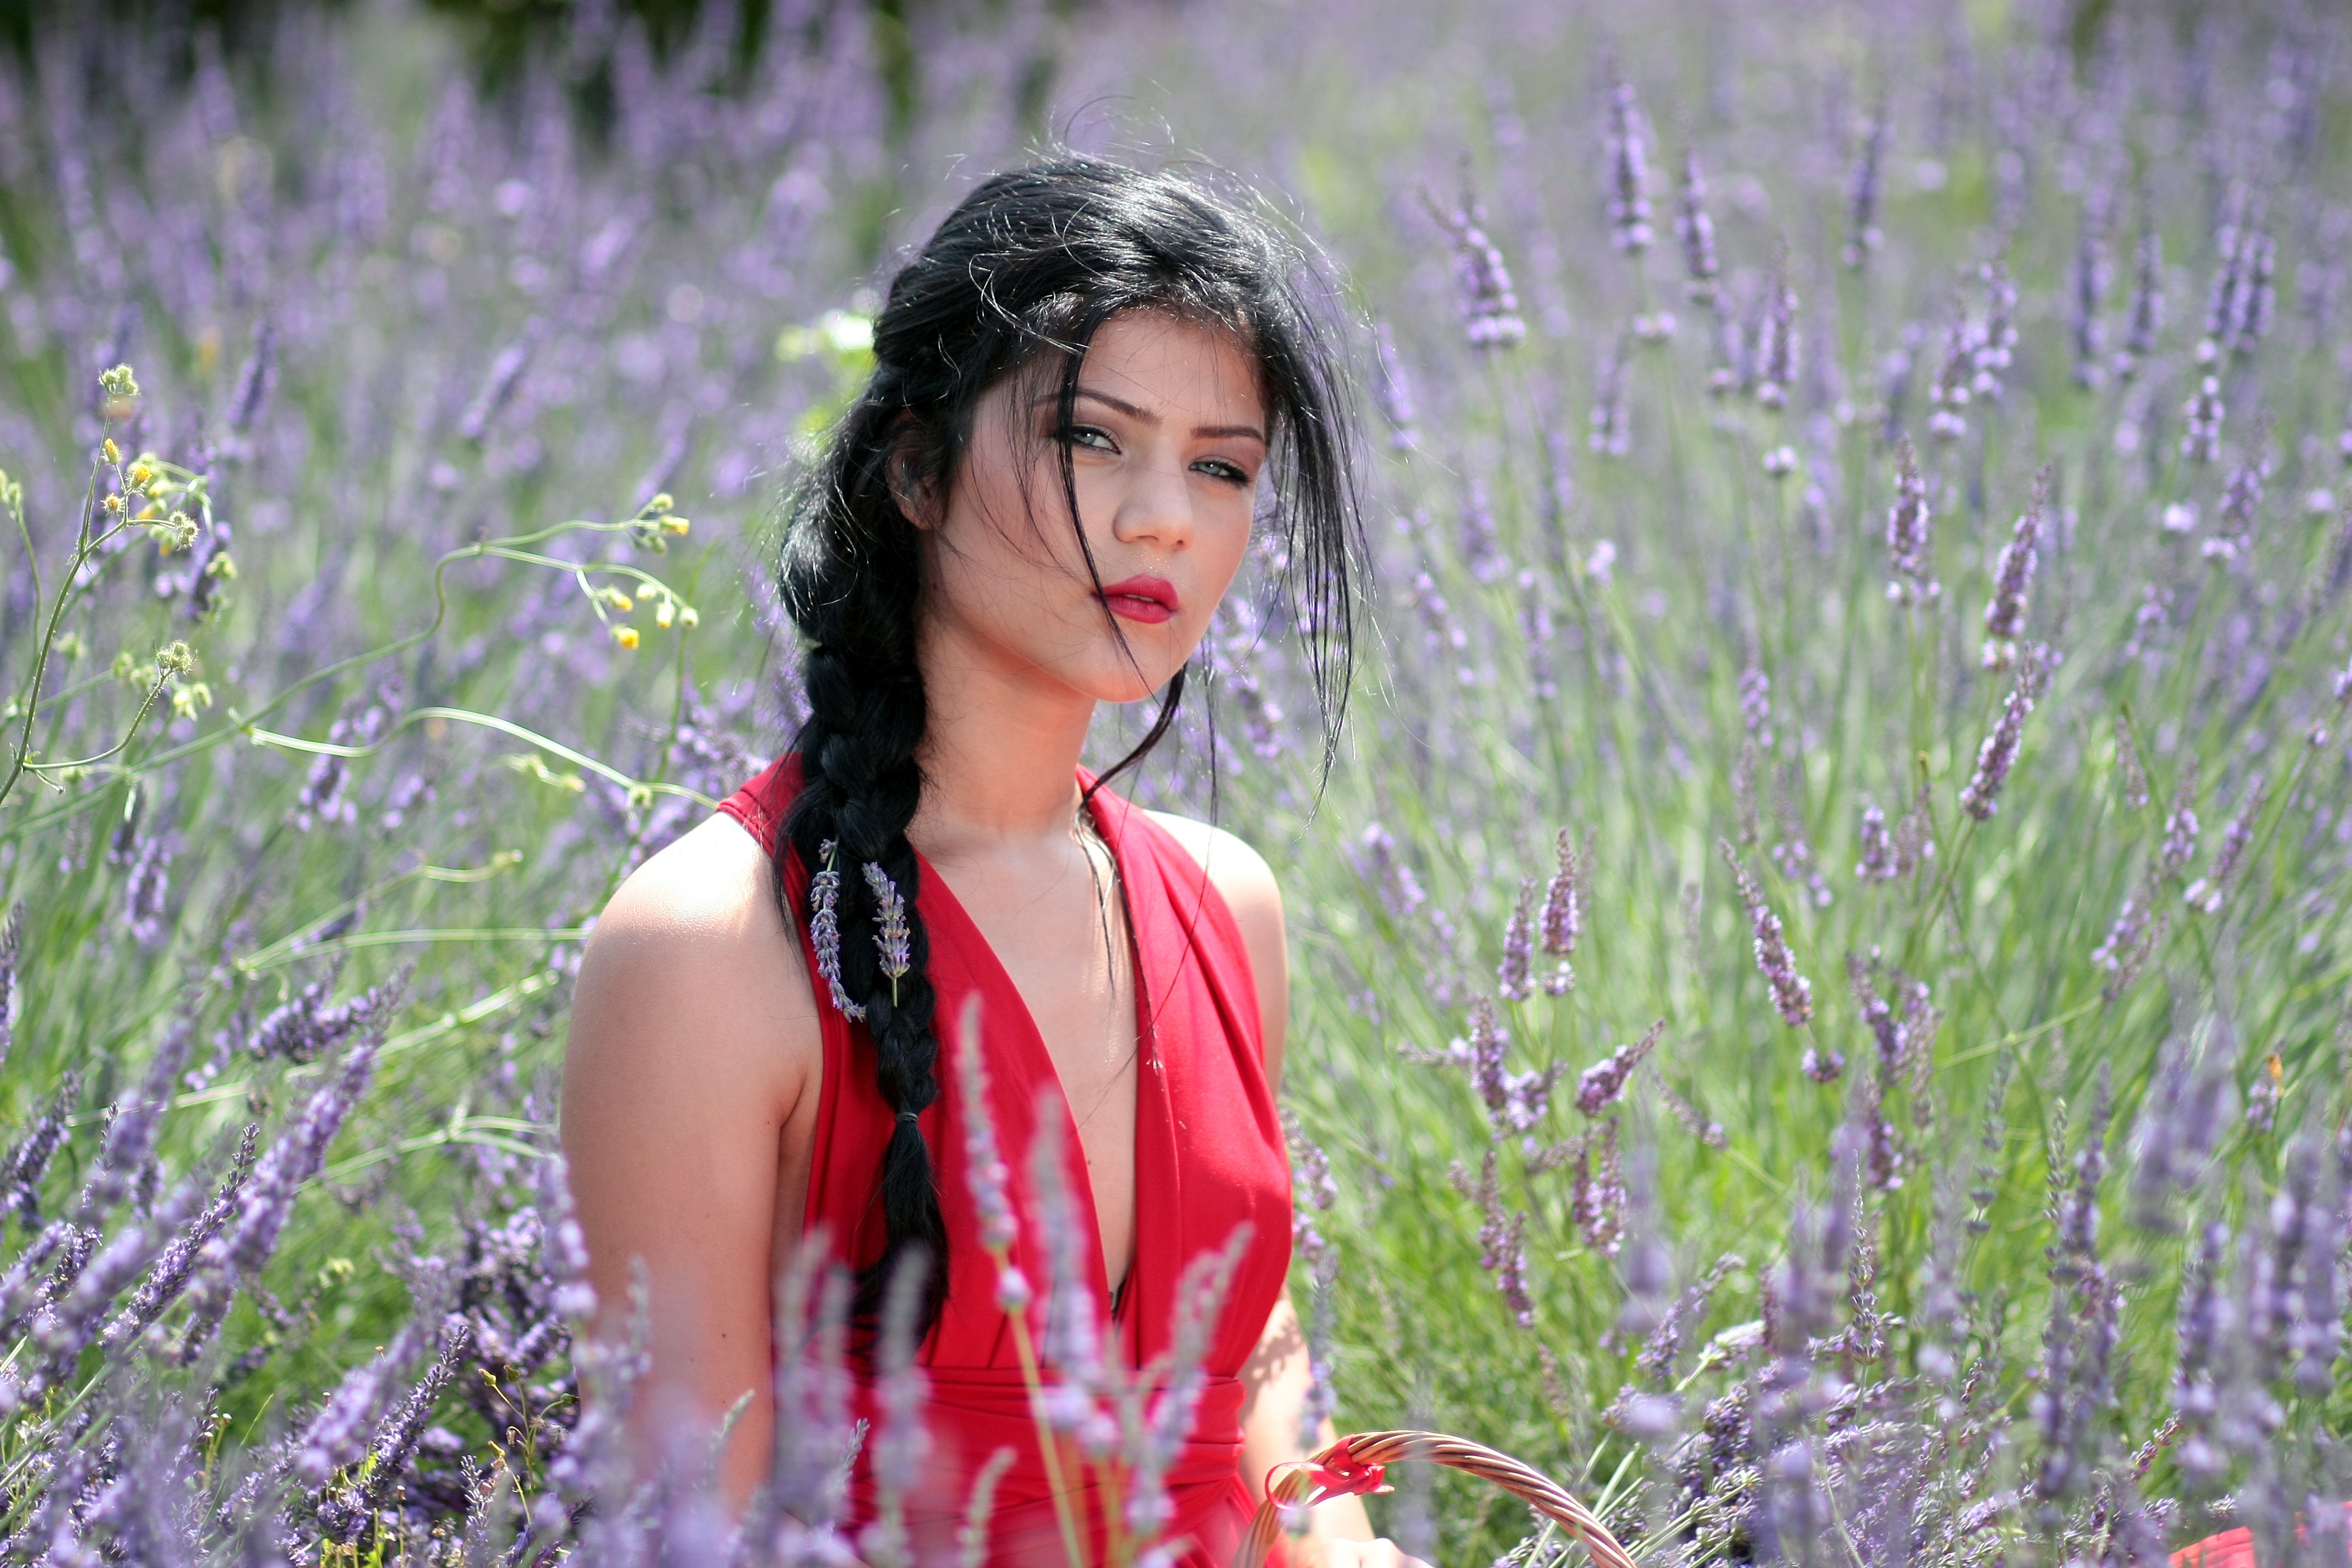
nature, grass, plant, girl, meadow, flower, brunette, model, spring, flora, lavender, wildflower, flowers, beauty, habitat, blue eyes, flowering plant, portrait photography, natural environment, grass family, land plant